Lotus Elan

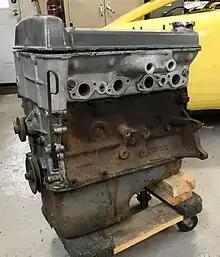
Pre-restoration engine showing Ford bottom end and Lotus head, timing chest, cam cover

This design resulted in light weight, high rigidity (by contemporary standards) and easy access through wide door openings with low sills. Driver and passenger protection from front and rear impact was acceptable for its time, but side impact protection was minimal.